Severe weather

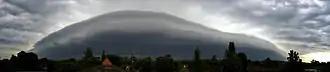
Panorama of a strong shelf cloud, which can precede the onset of high winds

Wind speeds as low as may lead to power outages when tree branches fall and disrupt power lines. Some species of trees are more vulnerable to winds. Trees with shallow roots are more prone to uproot, and brittle trees such as eucalyptus, sea hibiscus, and avocado are more prone to branch damage.